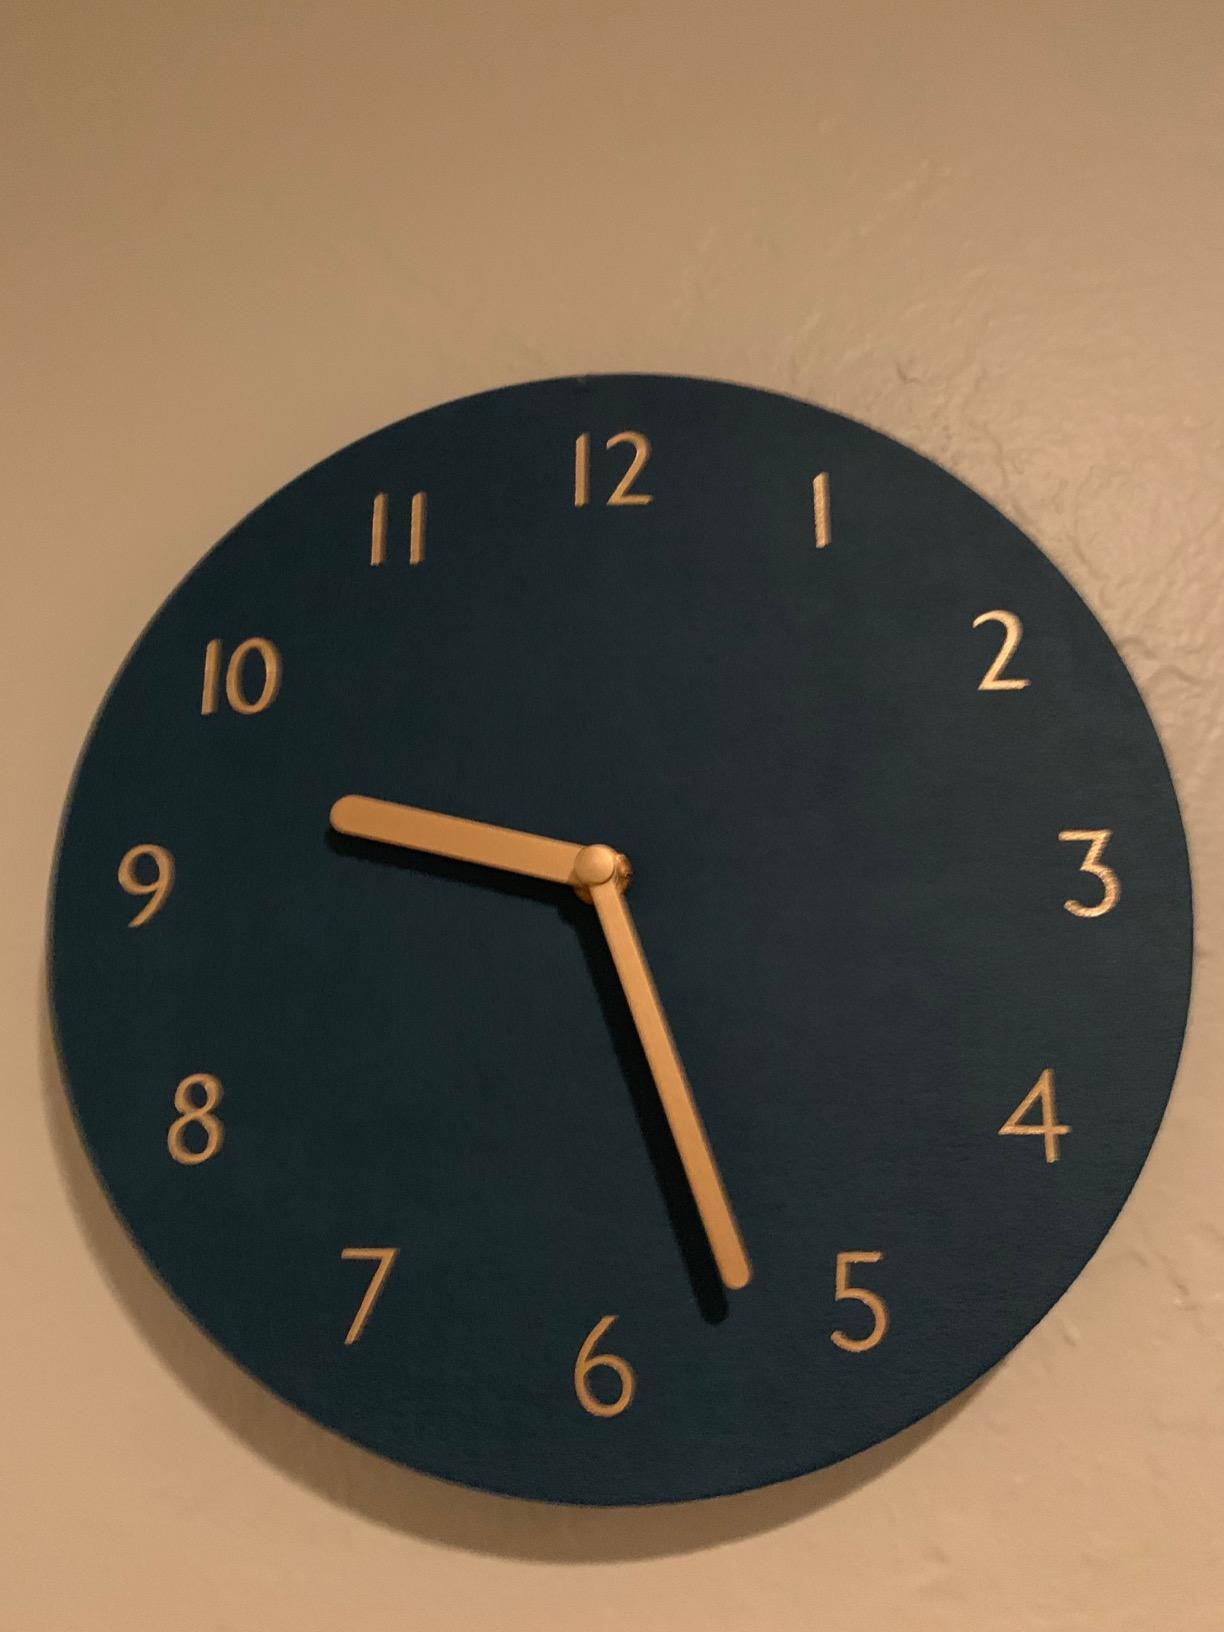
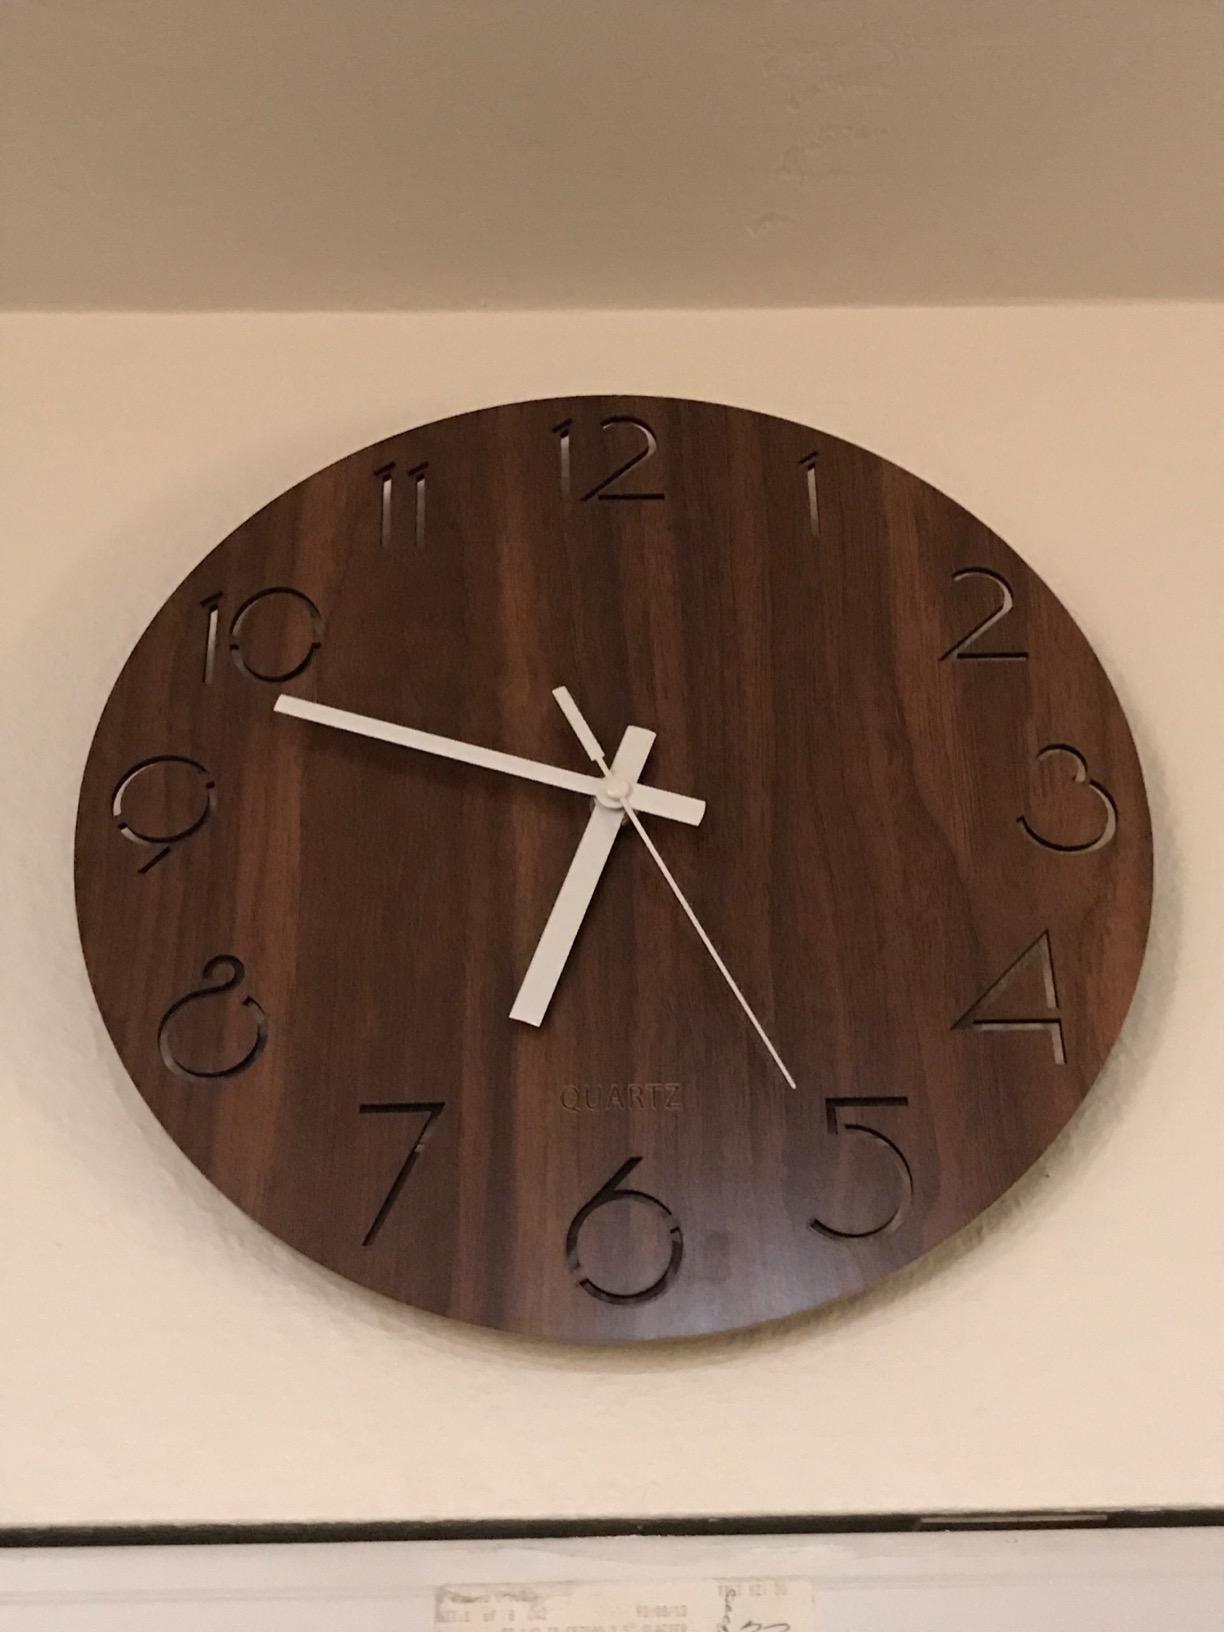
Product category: clock
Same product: no